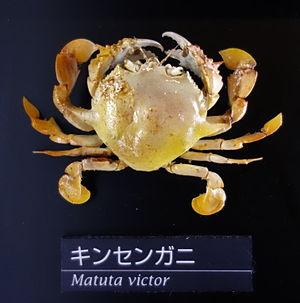
Les Calappoidea constituent une super-famille de crabes. Elle comprend deux familles.
Les Brachyura sont des crustacés décapodes dotés d'une carapace plutôt plate, et d'un abdomen court et large placé sous le thorax. On distingue les Brachyura, les vrais crabes, des Anomura qui comprend plusieurs autres crustacés qui sont également appelés crabes
Les Matutidae sont une famille de crabes. Elle comprend quinze espèces actuelles et trois fossiles dans six genres dont deux fossiles.